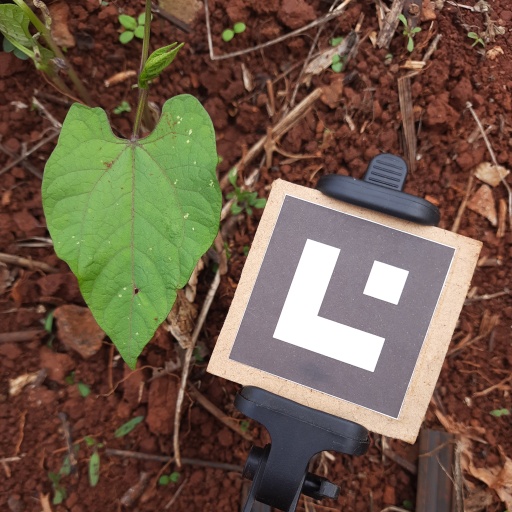
Observations: wavy surface, eating holes in the edge, eating holes in the center, with soild dust, under shade